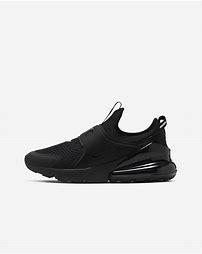
Brand: Nike
Model: Air Max 270 Extreme